Leslie Caron

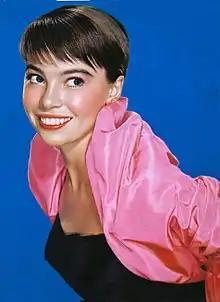
Caron in 1953

Caron was initially a ballerina. Gene Kelly discovered her in the Roland Petit company "Ballet des Champs Elysées" and cast her to appear opposite him in the musical "An American in Paris" (1951), a role for which a pregnant Cyd Charisse was originally cast. The prosperity, sunshine and abundance of California was a cultural shock to Caron. She had lived in Paris during the German occupation, which left her malnourished and anemic. She later remarked how nice people were in comparison to wartime Paris, in which poverty and deprivation had caused people to be bitter and violent. She had a friendly relationship with Kelly, who nicknamed her "Lester the Pester" and "kid". Kelly helped the inexperienced Caron—who had never spoken on stage—adjust to filmmaking..